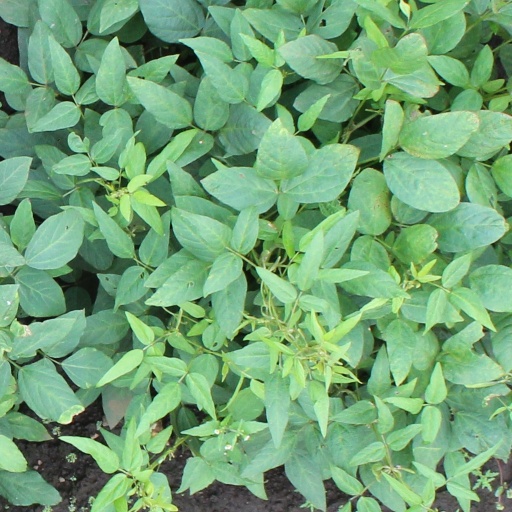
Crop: soybean